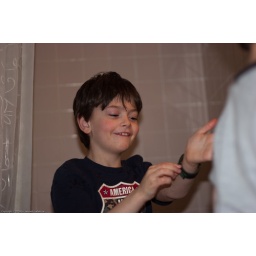
Ethan reacts to a splash in the bathroom sink